Carlos Ibáñez e Ibáñez de Ibero

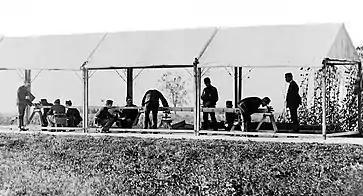

Spain adopted the metric system in 1849. The Government was urged by the Spanish Royal Academy of Sciences to approve the creation of a large-scale map of Spain in 1852. The following year Ibáñez was appointed to undertake this task. As all the scientific and technical equipment for a vast undertaking of this kind had to be created, Ibáñez, in collaboration with his comrade, Captain Frutos Saavedra Meneses, drew up the project of a new apparatus for measuring bases. He recognized that the end standards with which the most perfect devices of the eighteenth century and those of the first half of the nineteenth century were still equipped, that Jean-Charles de Borda or Friedrich Wilhelm Bessel simply joined measuring the intervals by means of screw tabs or glass wedges, would be replaced advantageously for accuracy by the system, designed by Ferdinand Rudolph Hassler for the United States Coast Survey, and which consisted of using a single standard with lines marked on the bar and microscopic measurements. Regarding the two methods by which the effect of temperature was taken into account, Ibáñez used both the bimetallic rulers, in platinum and brass, which he first employed for the central base of Spain, and the simple iron ruler with inlaid mercury thermometers which was used in Switzerland.